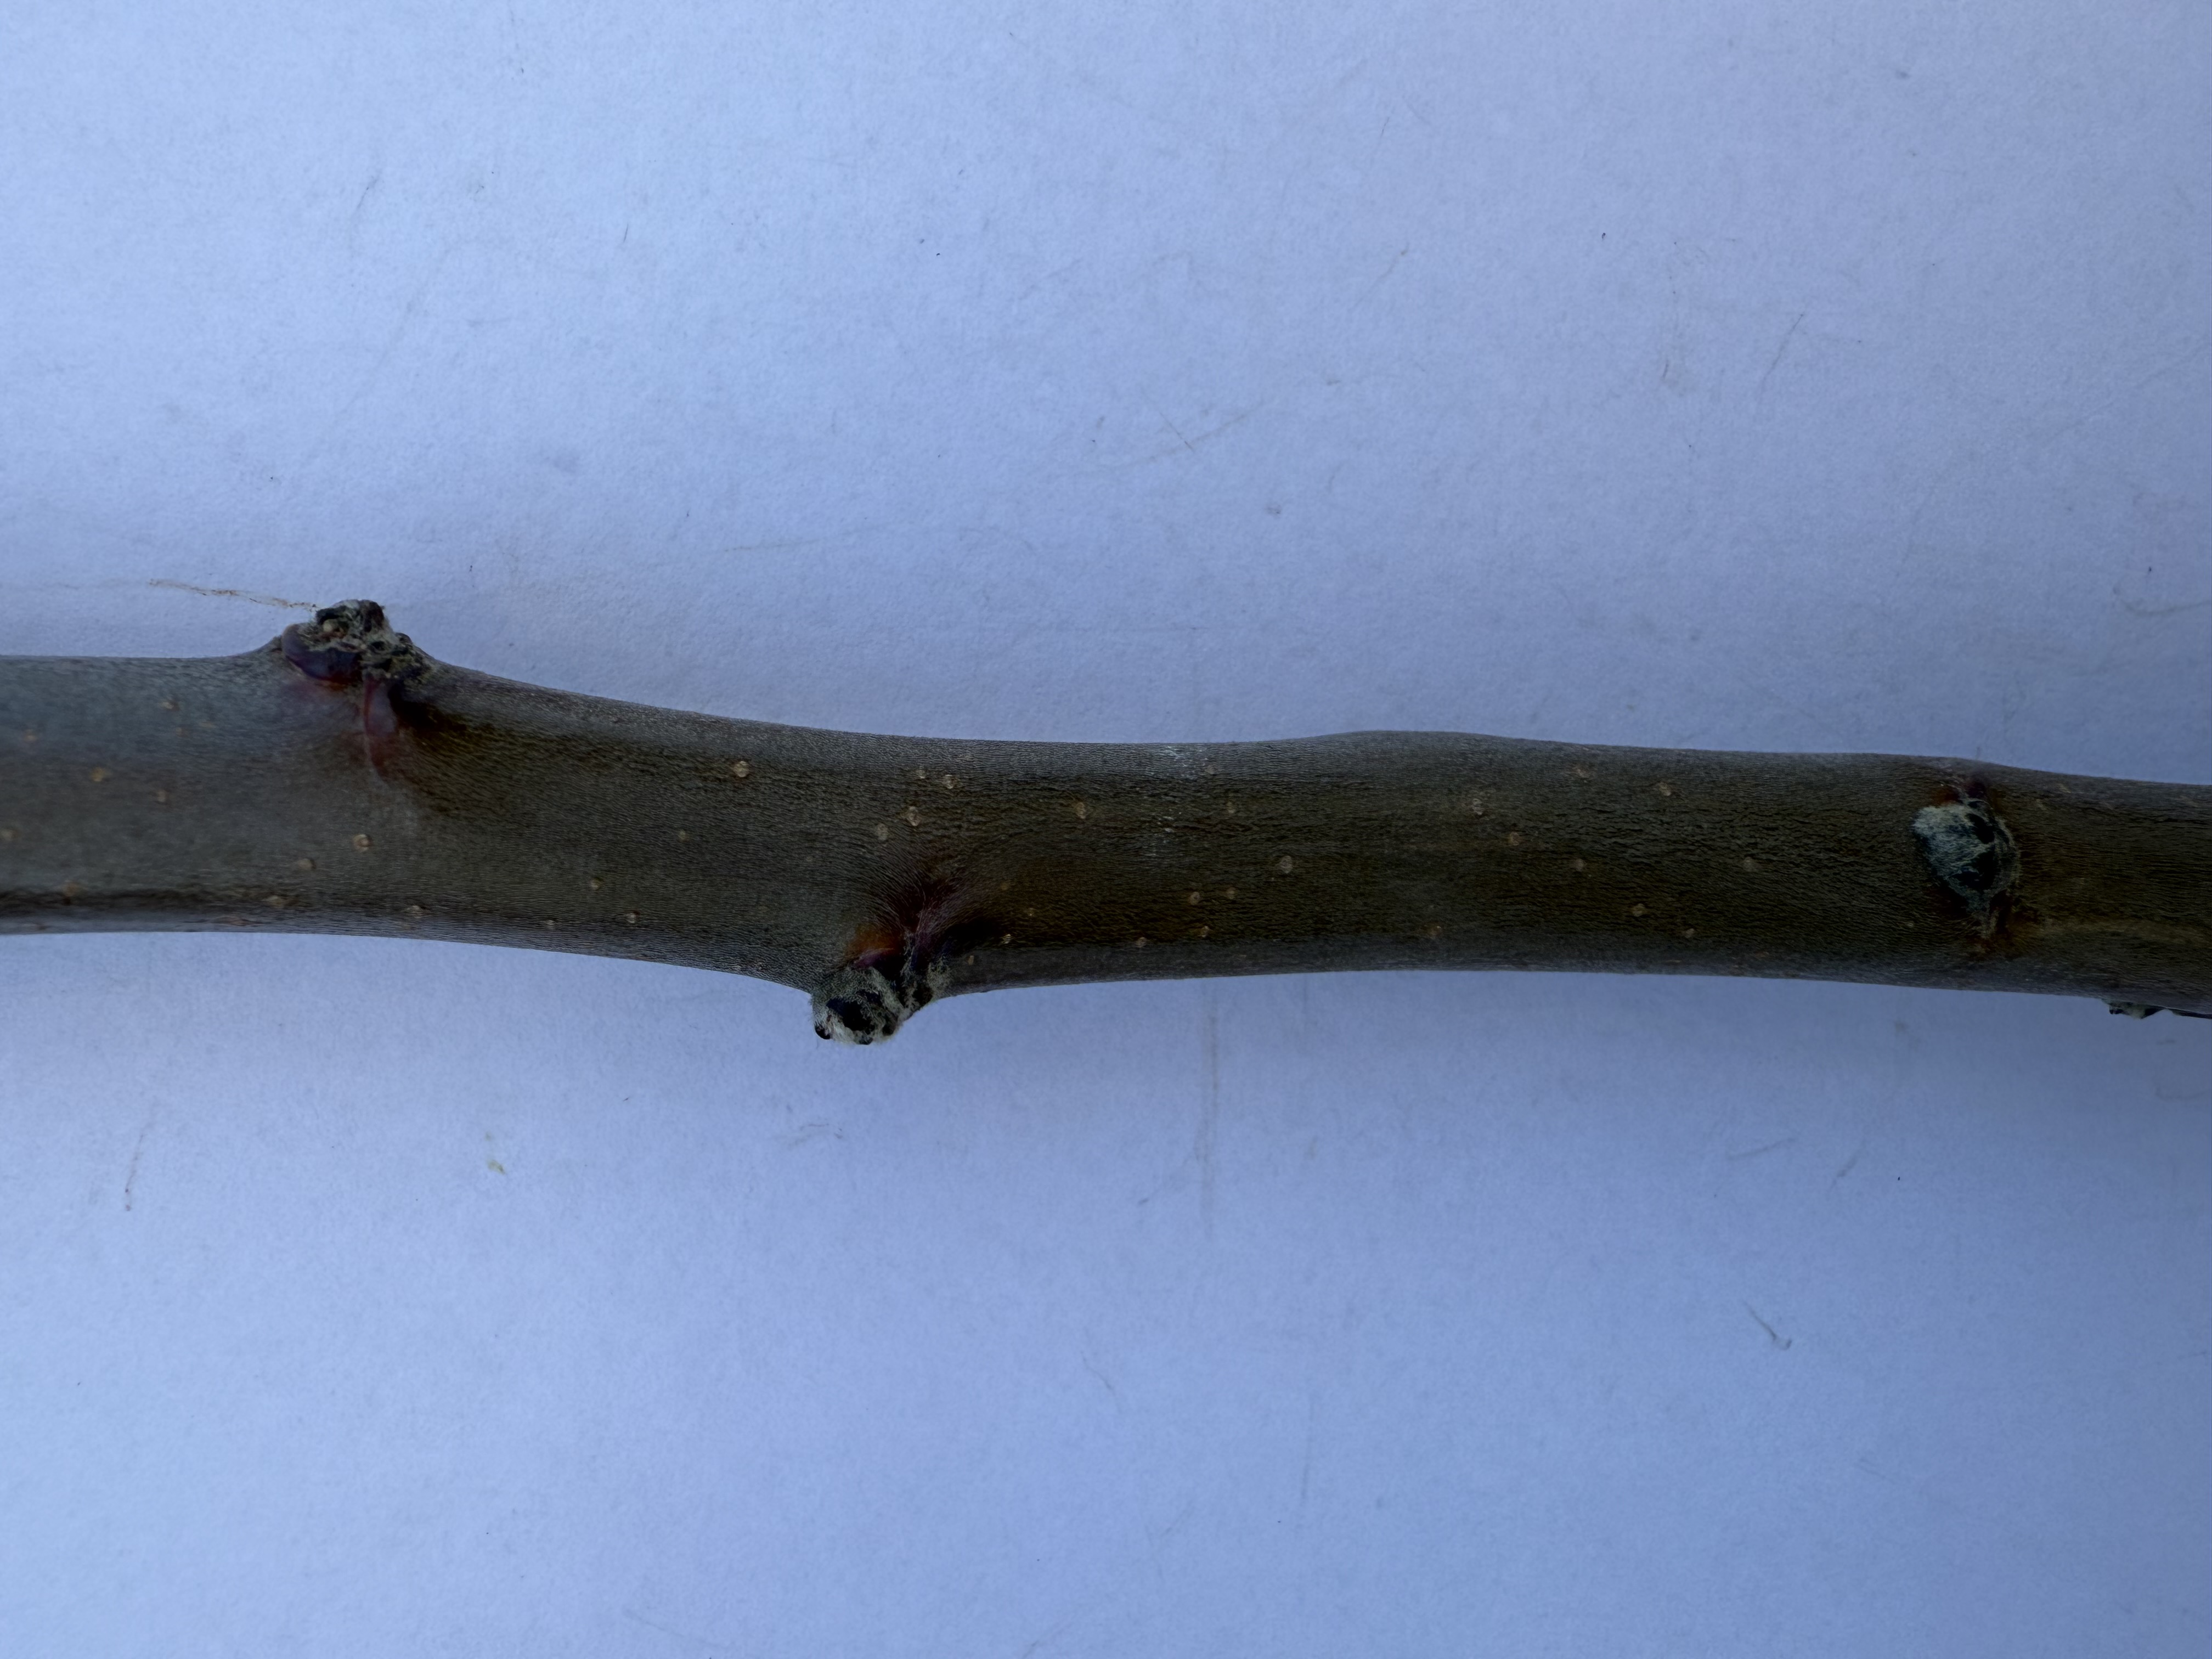
Variety: Amasya Apple